China Biographical Database

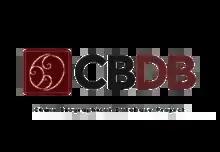

The China Biographical Database (CBDB) is a relational database on Chinese historical figures from the 7th to 19th centuries. The database provides biographical information (name, date of birth and death, ancestral place, degrees and offices held, kinship and social associations, etc.) of approximately 360,000 individuals up until April 2015.